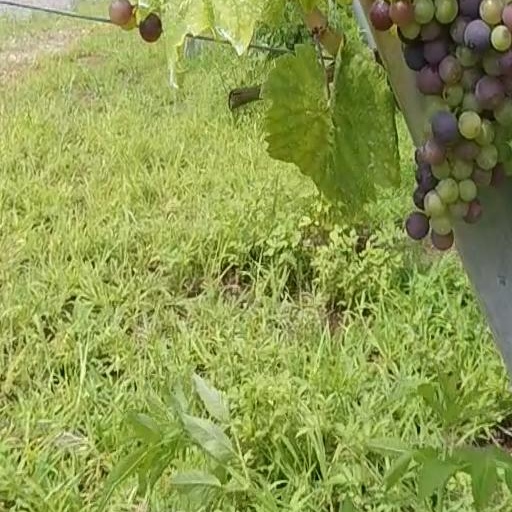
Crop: grape